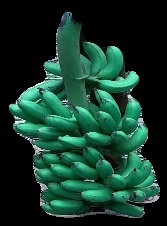
Variety: rasbale
Grade: grade1